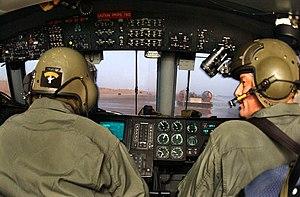
Le LCAC est une classe d'embarcation de débarquement sur coussin d'air américaine. Son mode de propulsion permet une réduction du temps de transition entre les navires et la plage, ainsi que son déploiement sur plus de 70 % des côtes du globe, et cela comparé aux 17 % des navires de débarquement conventionnels.